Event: Nepal Earthquake
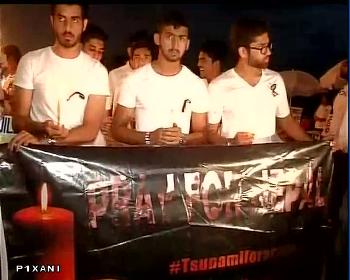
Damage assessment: no_damage